Doughoregan Manor

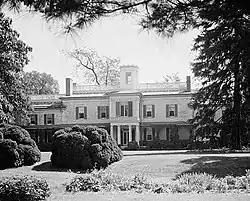
Doughoregan Manor, 1936

Doughoregan Manor is a plantation house and estate located on Manor Lane west of Ellicott City, Maryland, United States. Established in the early 18th century as the seat of Maryland's prominent Carroll family, it was home to Founding Father Charles Carroll, a signer of the United States Declaration of Independence, during the late 18th century. A portion of the estate, including the main house, was designated a National Historic Landmark on November 11, 1971. It remains in the Carroll family as a private working farm. The estate and Manor Lane are closed to the public as of 2025.